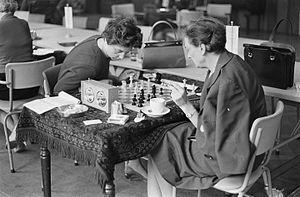
Clarice Benini est une joueuse d'échecs italienne née le 8 janvier 1905 à Florence et morte le 8 septembre 1976 à Rufina. Championne d'Italie en 1938 et 1939, elle fut deuxième du championnat du monde d'échecs féminin 1937 et neuvième du premier championnat du monde féminin de l'après-guerre en 1949-1950.